Margaret of Savoy, Vicereine of Portugal

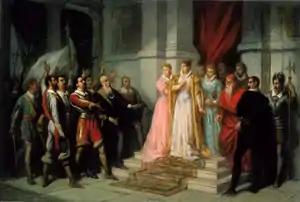
The Duchess of Mantua is arrested, following the Restoration of Independence.

Since 1580, the kingdoms of Portugal and Spain had been forcefully joined together, or annexed, under the rule of Philip II of Spain. In an assembly known as the Cortes de Tomar, the Spanish monarch maintained the Portuguese kingdom in an Iberian dynastic union, separate from Spain, and promised some local rule through a viceroy, who was meant to have local ties either to Portugal or the Spanish royal family.